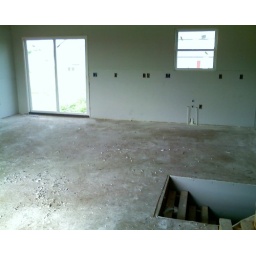
785 N Spruce after being drywalled... wide open space -- the kitchen sink will be below the window